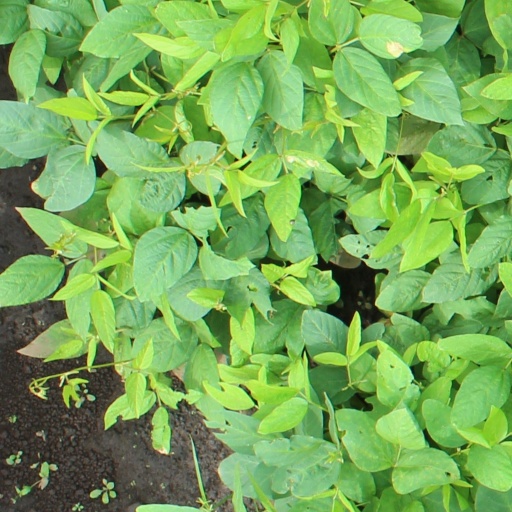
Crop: soybean